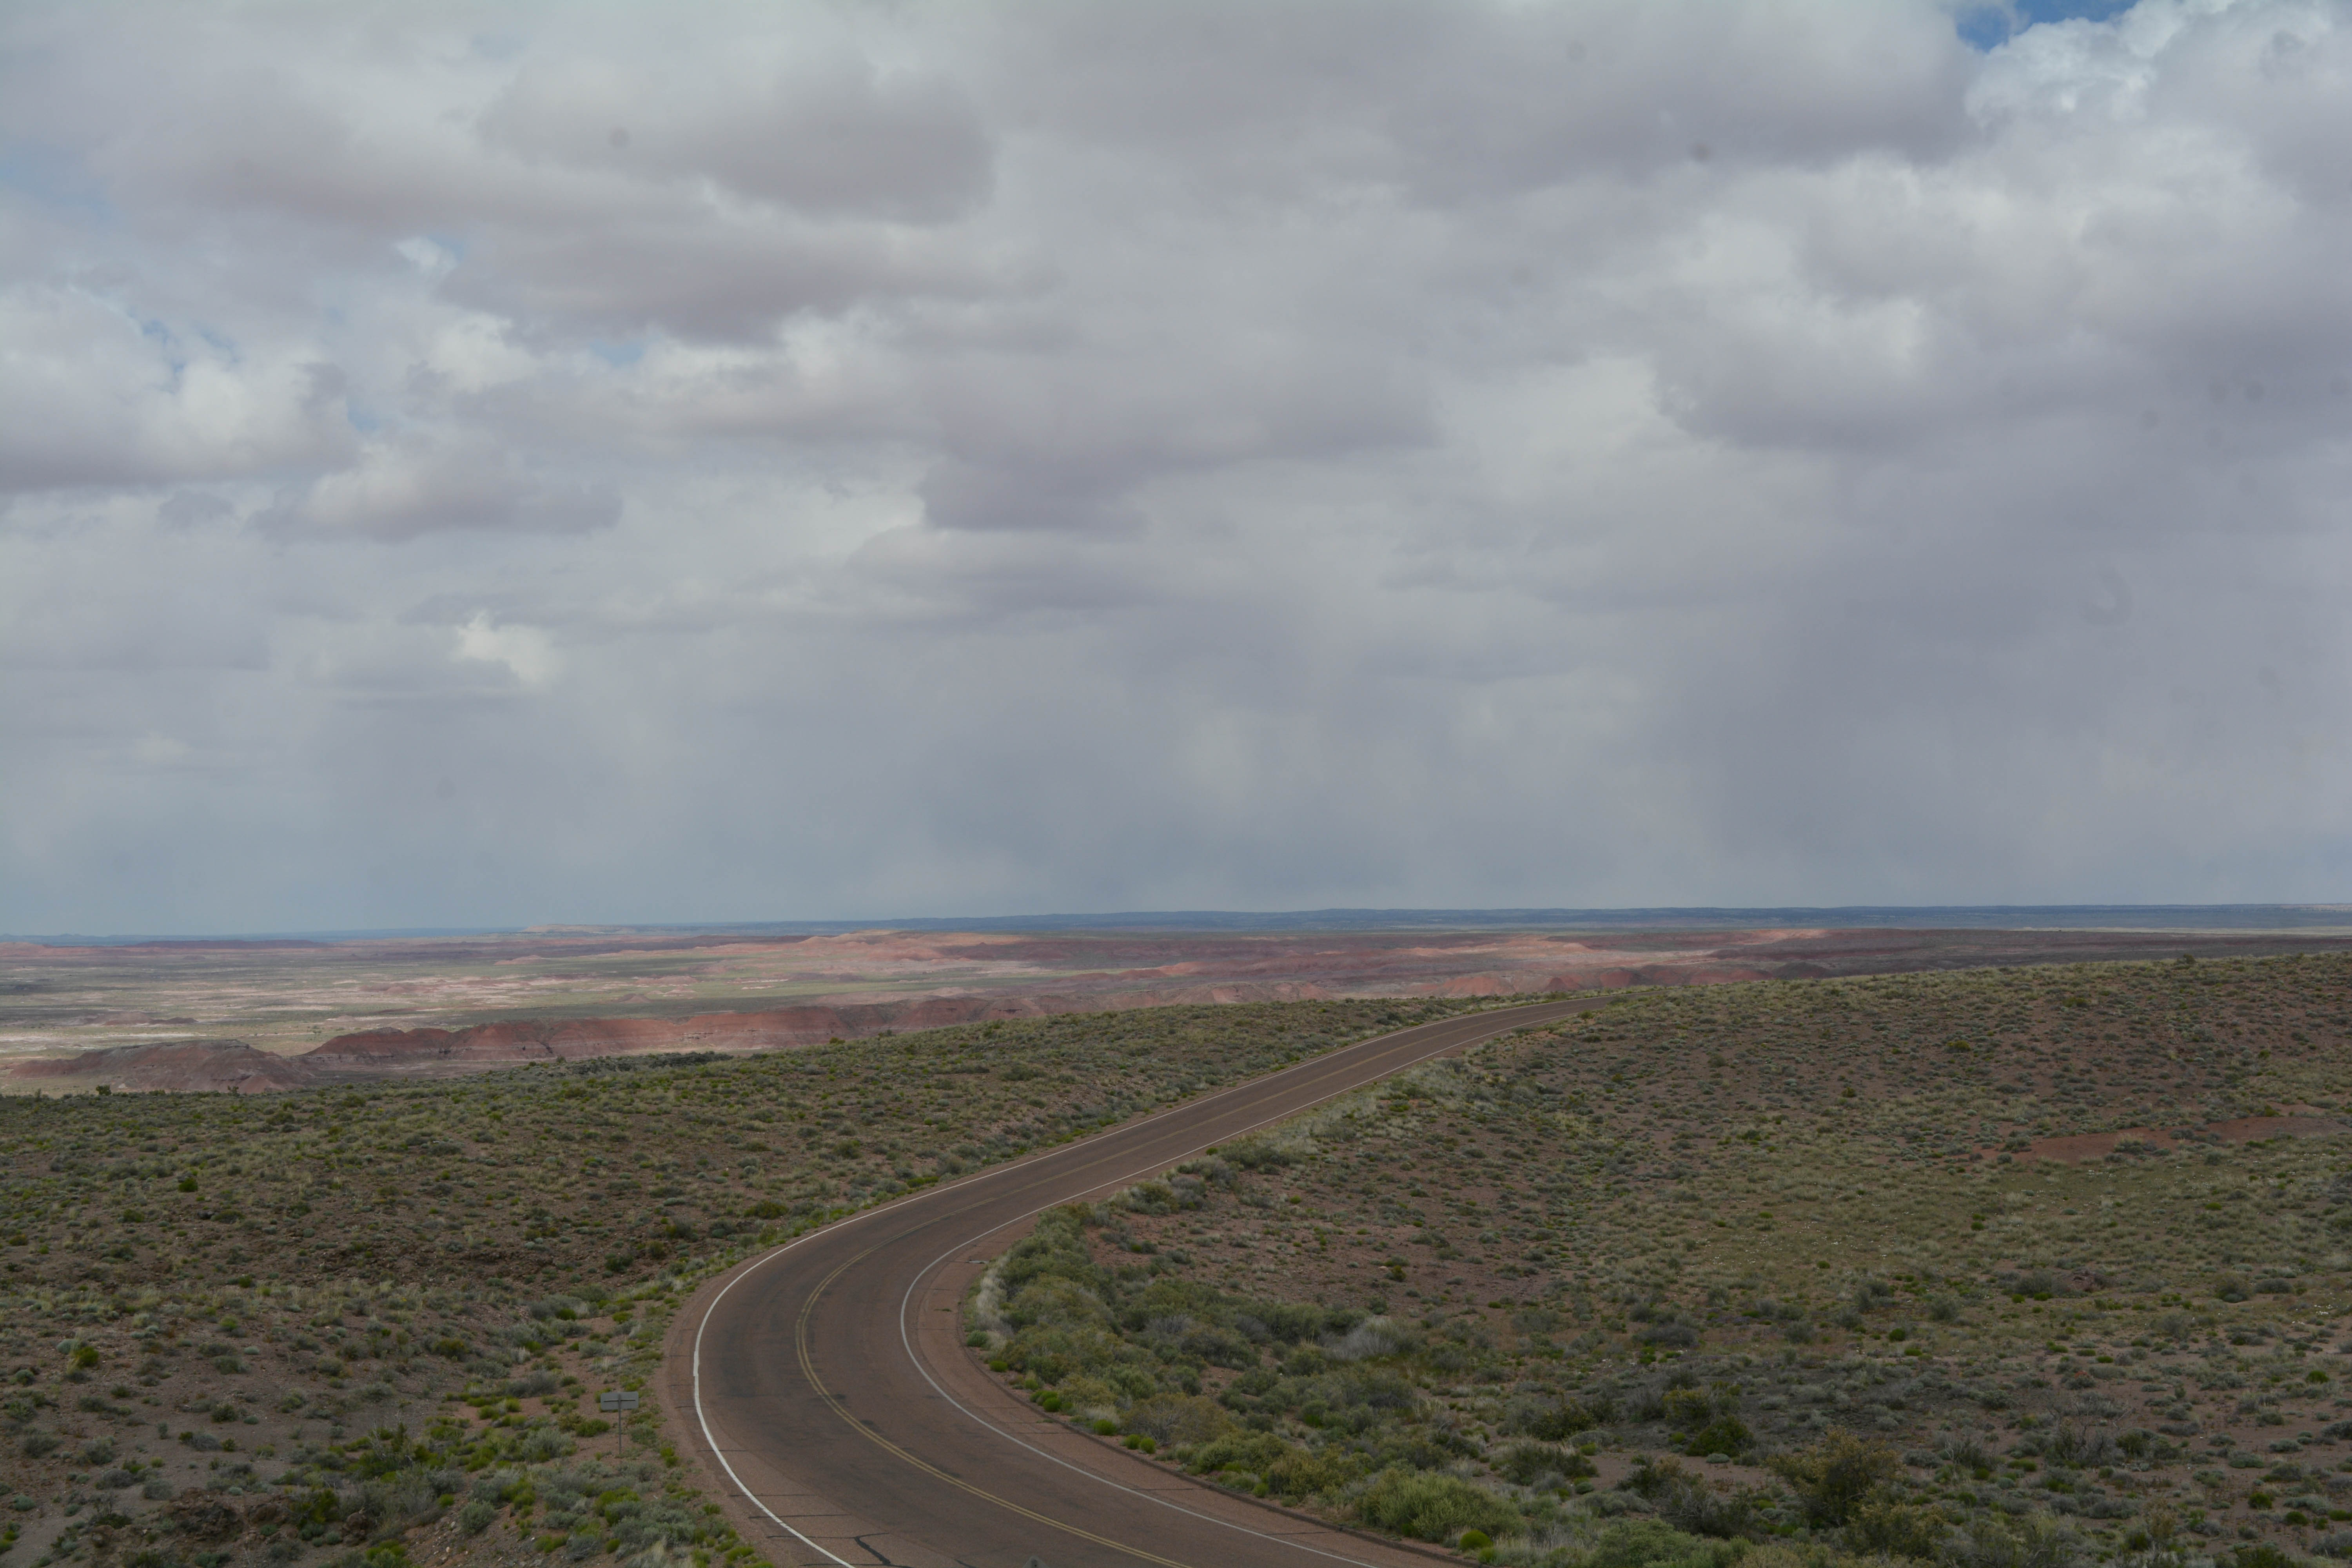
landscape, sea, coast, horizon, mountain, cloud, sky, road, field, prairie, hill, highway, plain, infrastructure, plateau, marccooper, painteddesert, petrifiedforest, route66, holbrook, arizonalandscape, habitat, ecosystem, steppe, rural area, meteorological phenomenon, natural environment, atmospheric phenomenon, atmosphere of earth